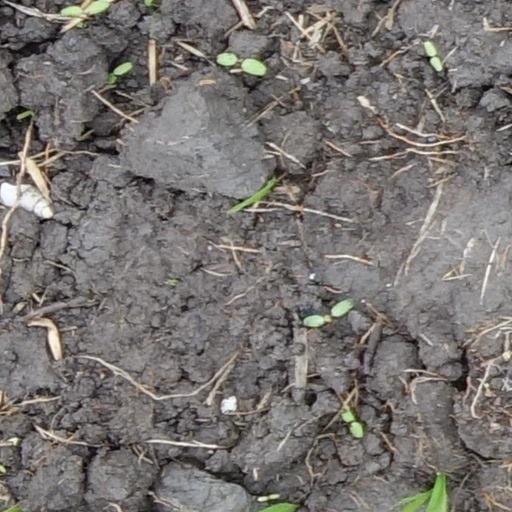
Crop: wheat